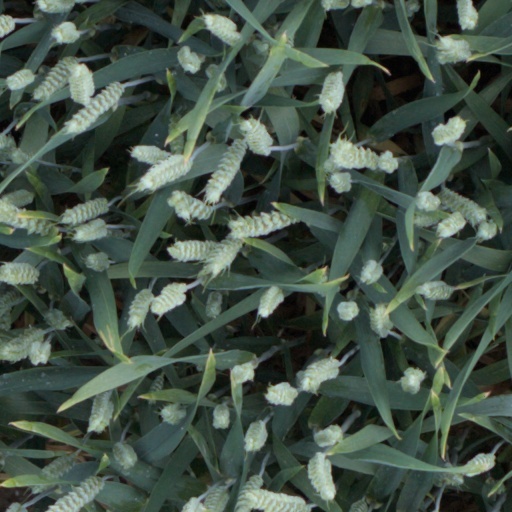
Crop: wheat